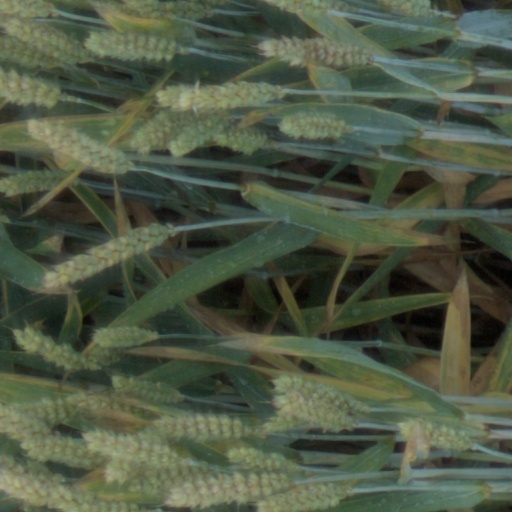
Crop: wheat